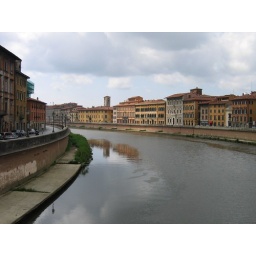
We had to cross this bridge in order to see the Leaning Tower of Pisa. This area was really peaceful.